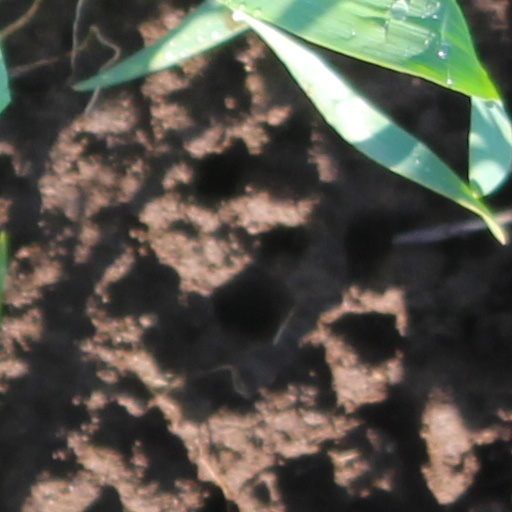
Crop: wheat